Answer in natural language. Which point is closer to the camera taking this photo, point A  or point B? Choose between the following options: B or A
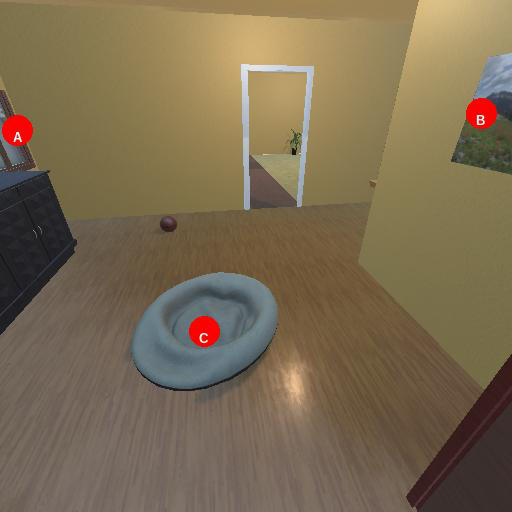
<answer>B</answer>